Rice's whale

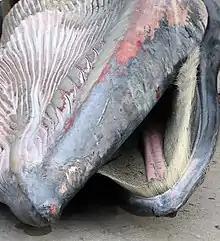
Closeup of USNM 594665's mouth, showing the blackening of baleen in the upper posterior positions

In external appearance, the Rice's whale and Bryde's whale are virtually identical and when compared can only be conclusively distinguished by their genetics, skeletal anatomy, and acoustic signatures. Like the Bryde's whale, the body shape is streamlined and sleek. The dorsal fin is shaped like a large hook that can range between ~ tall in adults and located around two-thirds of the length back from the snout. The smooth-edged tail flukes can be up to in width. The flat and somewhat pointed rostrum (top of the head) shows three prominent ridges: a large ridge along the center and two smaller ridges on the left and right sides. This unique trait only appears in Rice's whales and members of the Bryde's whale complex, making it a diagnostic feature when whale watching.